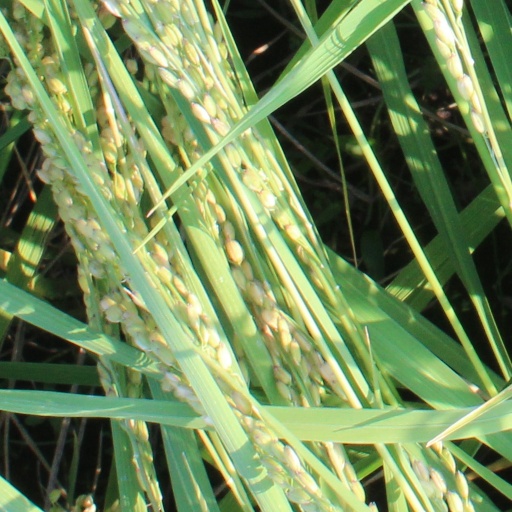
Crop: rice